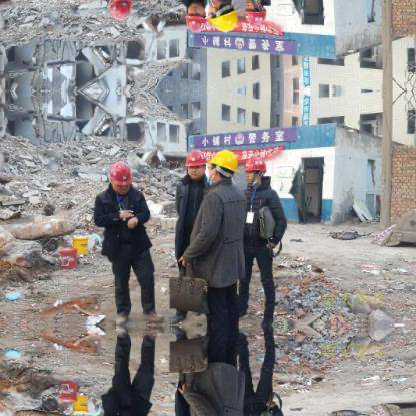
Objects in the image:
label: helmet
label: helmet
label: helmet
label: helmet
label: helmet
label: helmet
label: helmet
label: helmet